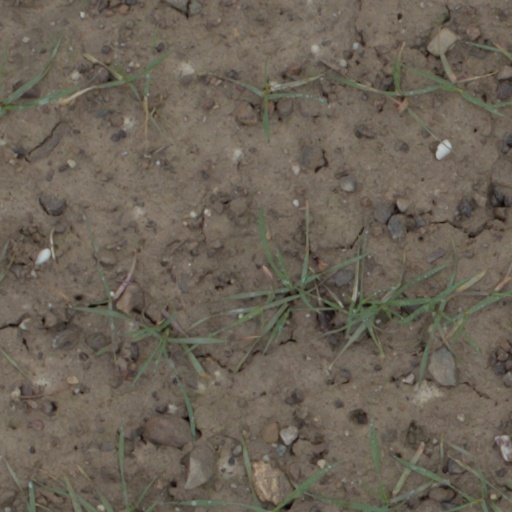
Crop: wheat